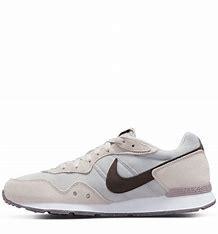
Brand: Nike
Model: Venture Runner